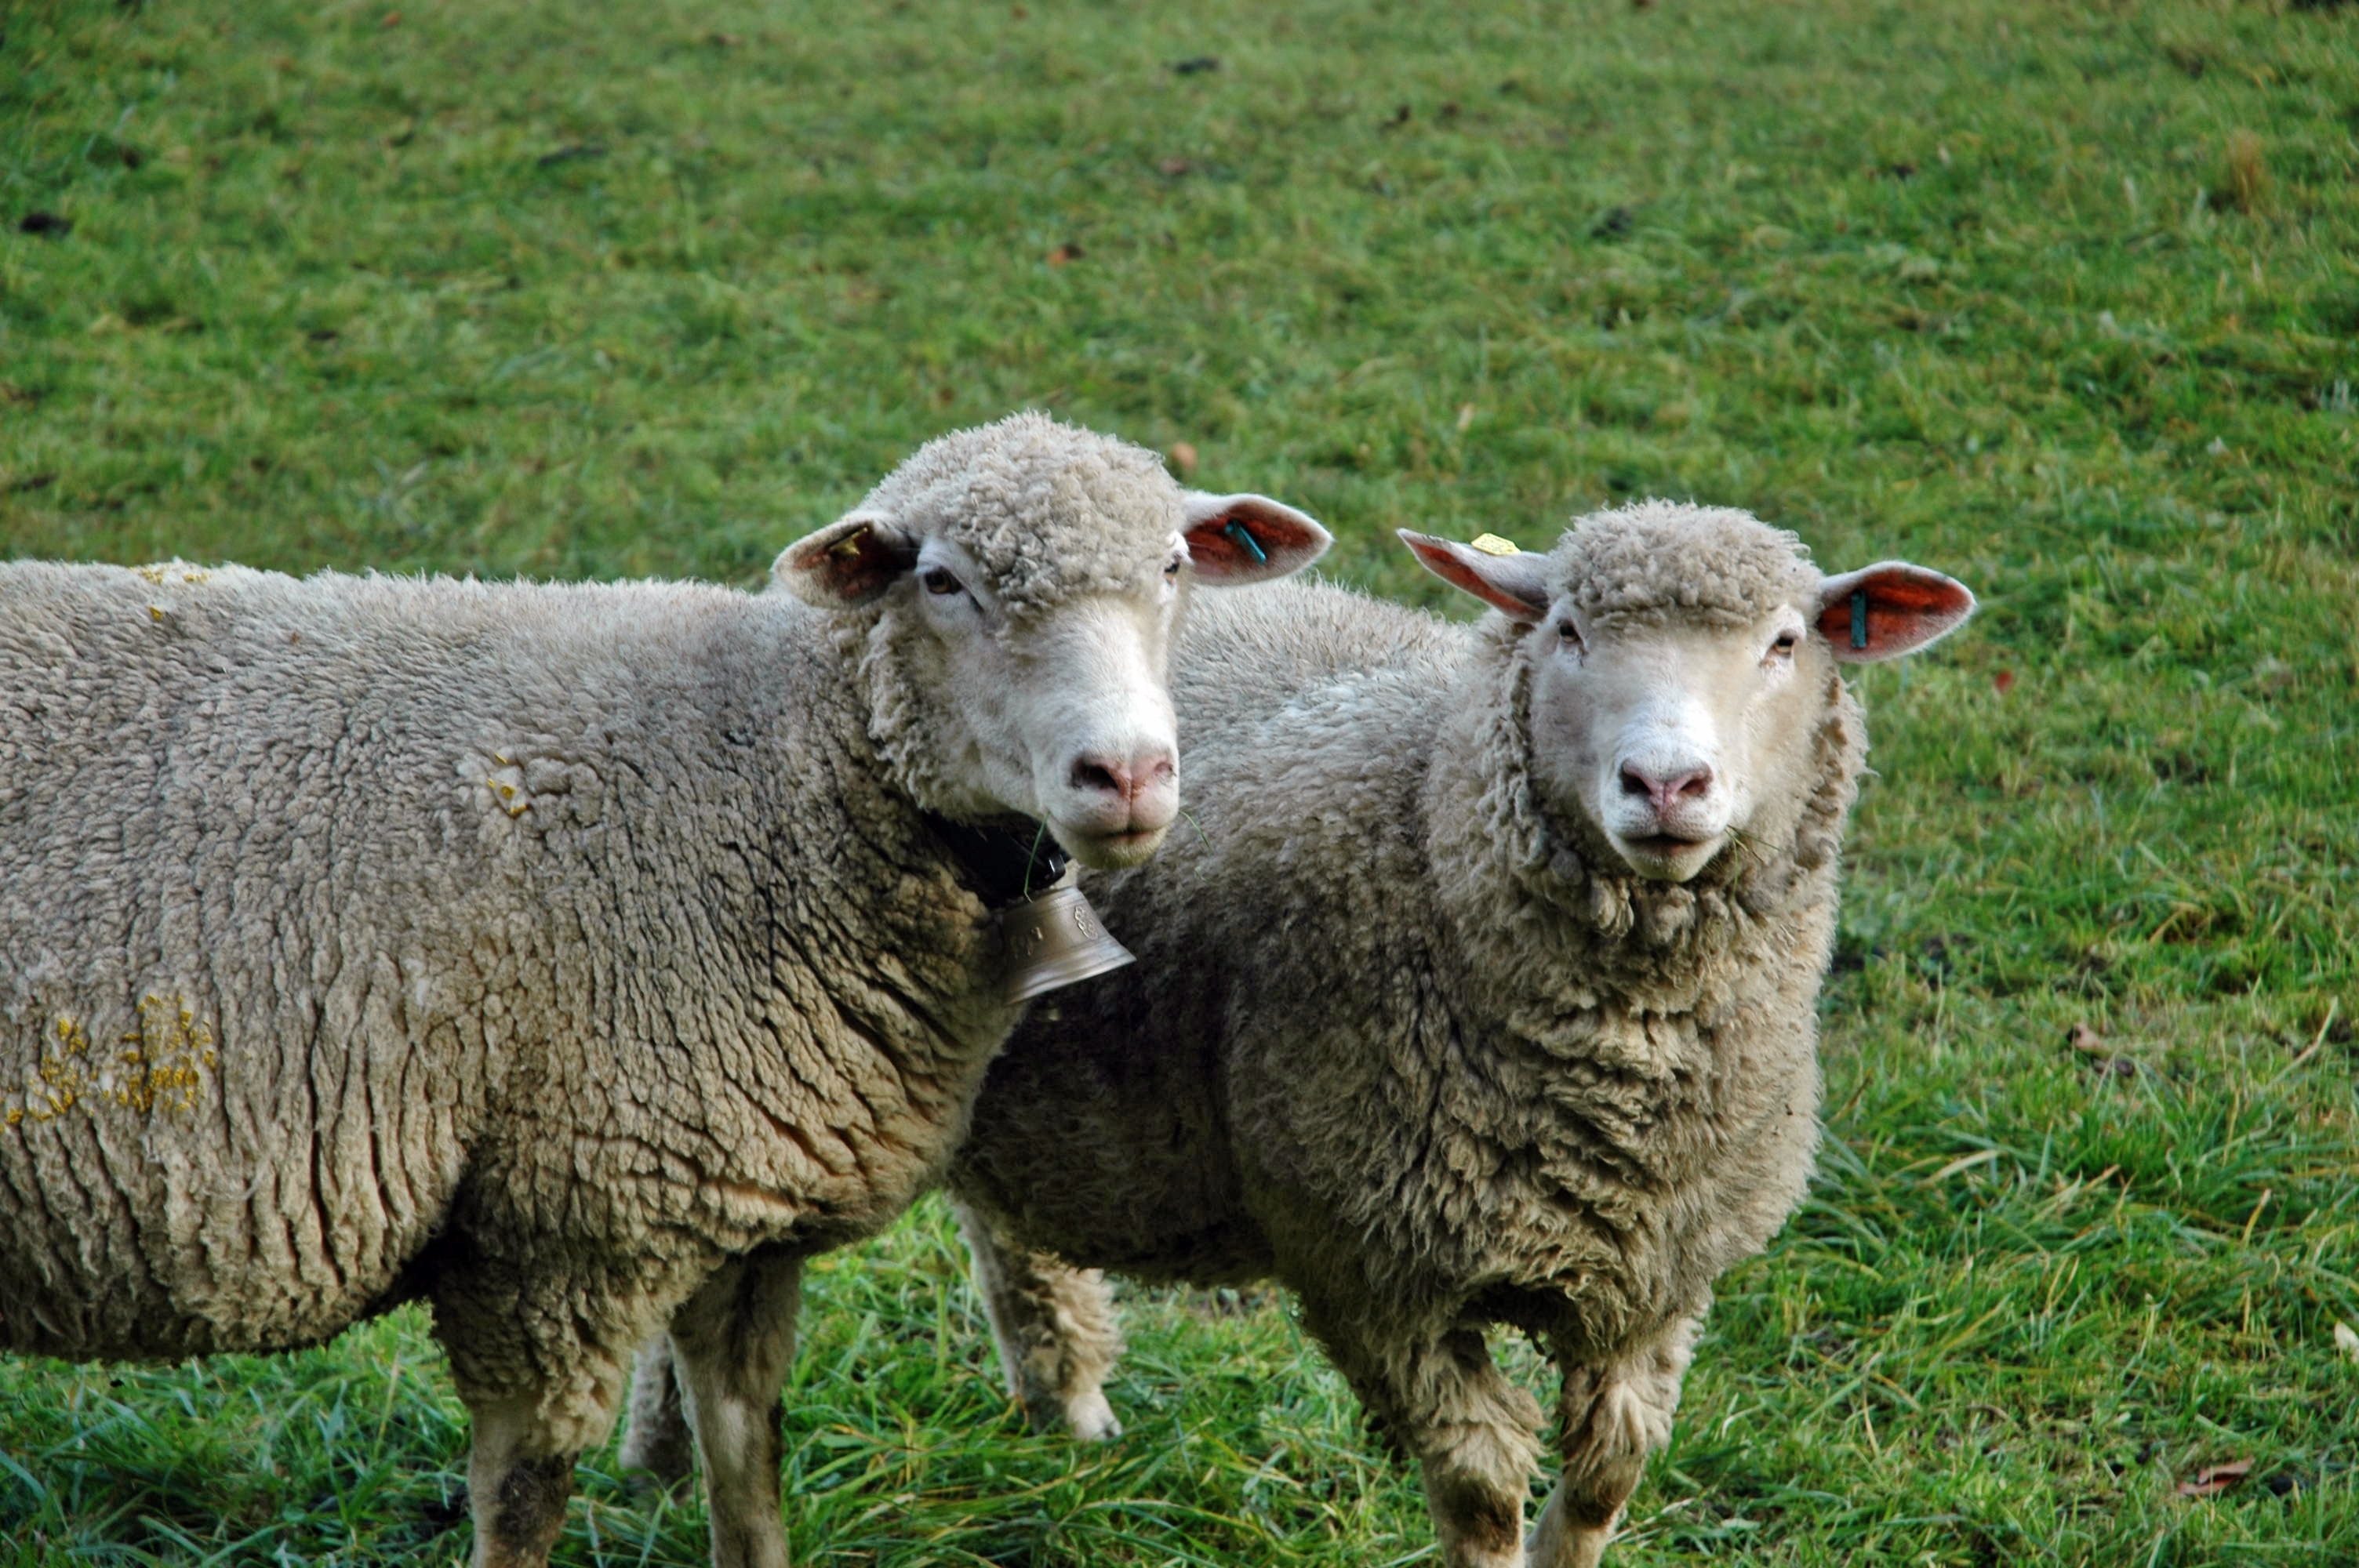
field, farm, horn, herd, pasture, grazing, livestock, sheep, mammal, fauna, vertebrate, sheeps, cow goat family